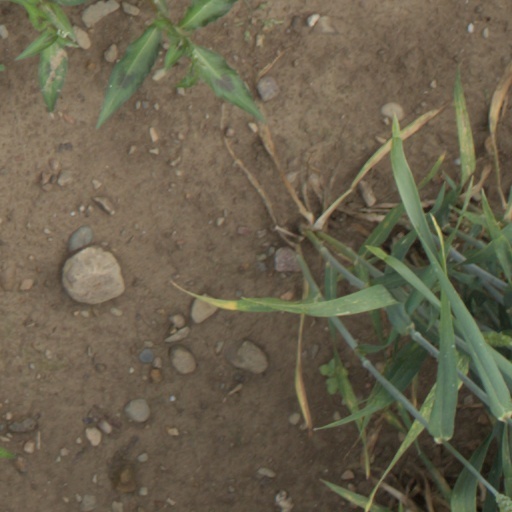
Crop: wheat